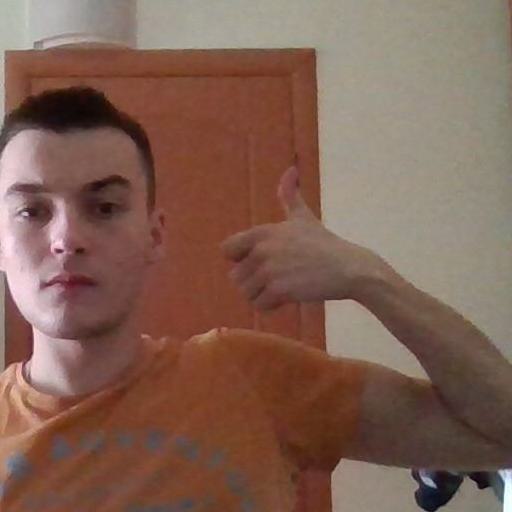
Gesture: like